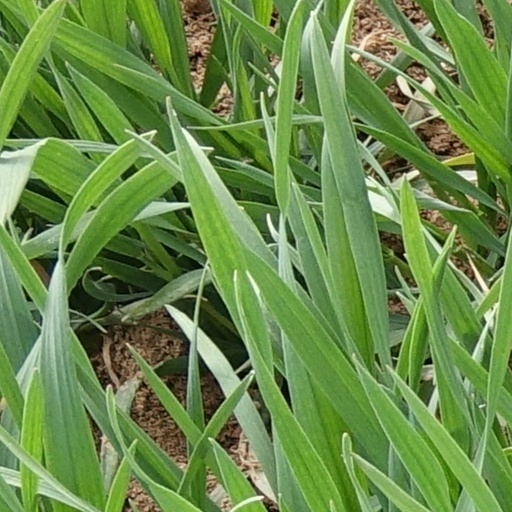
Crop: wheat